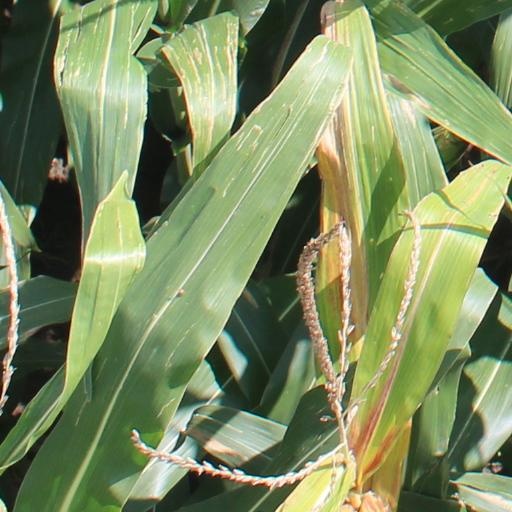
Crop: maize; corn